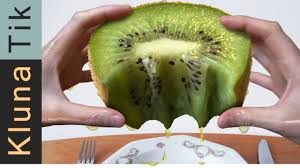
Label: Kiwi